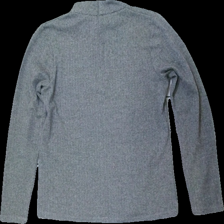
View: back
Type: Top
Category: Ladies
Brand: Soya/Soyaconcept
Colors: Grey, Black
Material: ?
Pattern: Striped
Cut: Regular, Turtle neck
Size: XL
Season: All
Damage location: bottom right
Price range: <50
Recommended usage: Export
Description: långärmad tröja med hög krage, randiga "V" mönster, nopprig